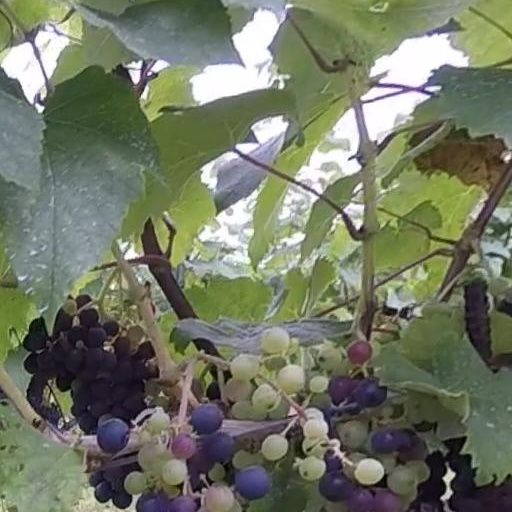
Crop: grape